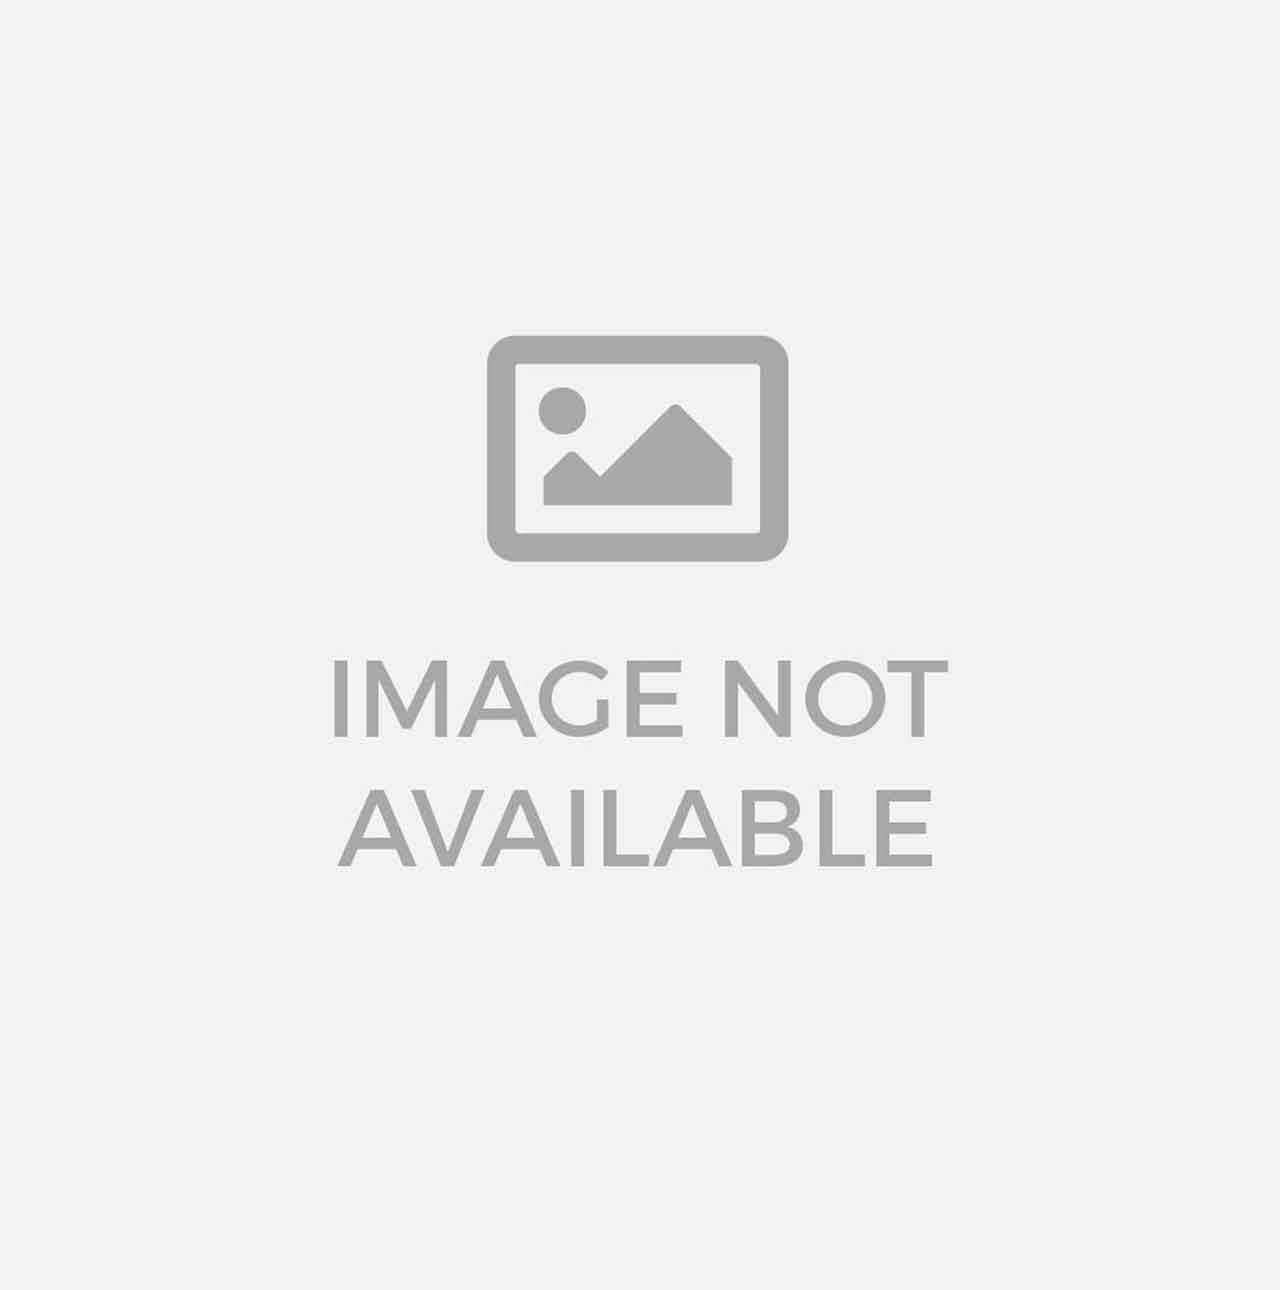
ASR5K-PFU - Cisco Routers Router ASR 5000
ASR5K-PFU 15.00 LBS Cisco Refurbished Top reasons to buy ASR5K-PFUCisco from us 100% Low Price Guarantee We provide high-quality products at low wholesale prices. What is the lowest price of the Cisco ASR5K-PFU? Our lowest price for ASR5K-PFU is $1,173.00, Buy Now.
Brand: Cisco
Category: Electronics > Networking > Bridges & Routers